Victor Liotard

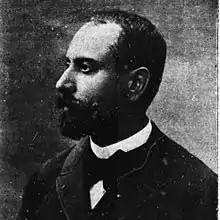
Victor Liotard

Victor Théophile Liotard (July 17, 1858 – August 22, 1916) was a pharmacist and French colonial administrator.